Cultural depictions of Charles IV, Holy Roman Emperor

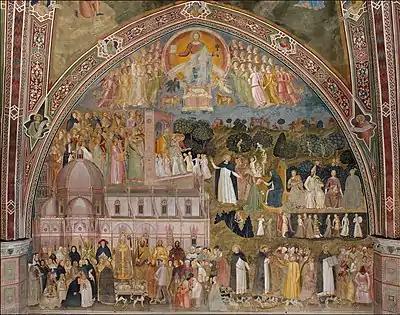
Andrea di Bonaiuto. "Santa Maria Novella". Charles IV is enthroned and sits next to the Pope (Urban V or Innocent VI) in the left foreground. Fresco (1366).

Charles was a generous patron of architecture. The most important buildings he built include the Castle of Karlstein, St. Vitus Cathedral and the Charles Bridge.